Eurovision Song Contest

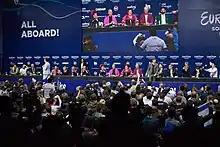
Press conference with the Israeli delegation following its win at the

Each show typically begins with an opening act consisting of music and/or dance performances by invited artists, which contributes to a unique theme and identity created for that year's event; since 2013, the opening of the contest's final has included a "Flag Parade", with competing artists entering the stage behind their country's flag in a similar manner to the procession of competing athletes at the Olympic Games opening ceremony. Viewers are welcomed by one or more presenters who provide key updates during the show, conduct interviews with competing acts from the green room, and guide the voting procedure in English and French. Competing acts perform sequentially, and after all songs have been performed, viewers are invited to vote for their favourite performances—except for the performance of their own country—via telephone, SMS, and the official Eurovision app. The public vote comprises 50% of the final result alongside the views of a jury of music industry professionals from each country. An interval act is invariably featured during this voting period, which on several occasions has included a well-known personality from the host country or an internationally recognised figure. The results of the voting are subsequently announced; in the semi-finals, the 10 highest-ranked countries are announced in a random order, with the full results undisclosed until after the final. In the final, the presenters call upon a representative spokesperson for each country in turn who announces their jury's points, while the results of the public vote are subsequently announced by the presenters. In recent years, it has been tradition that the first country to announce its jury points is the previous host, whereas the last country is the current host. The qualifying acts in the semi-finals, and the winning delegation in the final are invited back on stage; in the final, a trophy is awarded to the winning performers and songwriters by the previous year's winner, followed by a reprise of the winning song. The full results of the competition, including detailed results of the jury and public vote, are released online shortly after the final, and the participating broadcaster of the winning entry is traditionally given the honour of organising the following year's event.